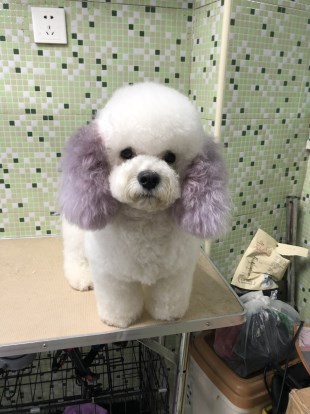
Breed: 3083-n000117-Bichon_Frise